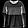
Label: Pullover